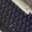
Label: keyboard